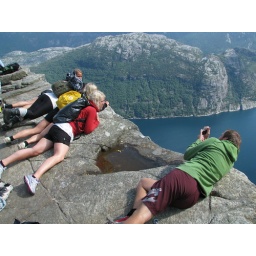
A 25x25m rock shelf on the mountain face, 604m above the Lysefjord, the no.1 tourist destination in South-West Norway.